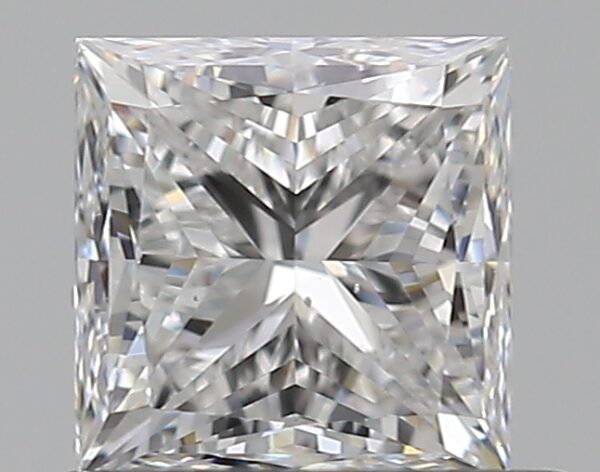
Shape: princess
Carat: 0.65
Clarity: VS2
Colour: E
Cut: VG
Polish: EX
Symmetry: VG
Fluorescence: N
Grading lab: GIA
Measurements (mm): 4.61 x 4.54 x 3.34